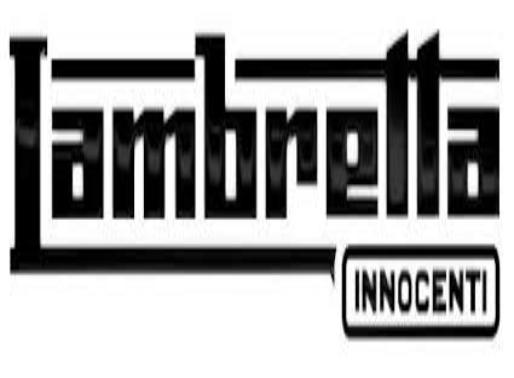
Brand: lambretta
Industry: Transportation